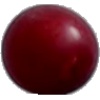
Label: Cherry Wax Red 1